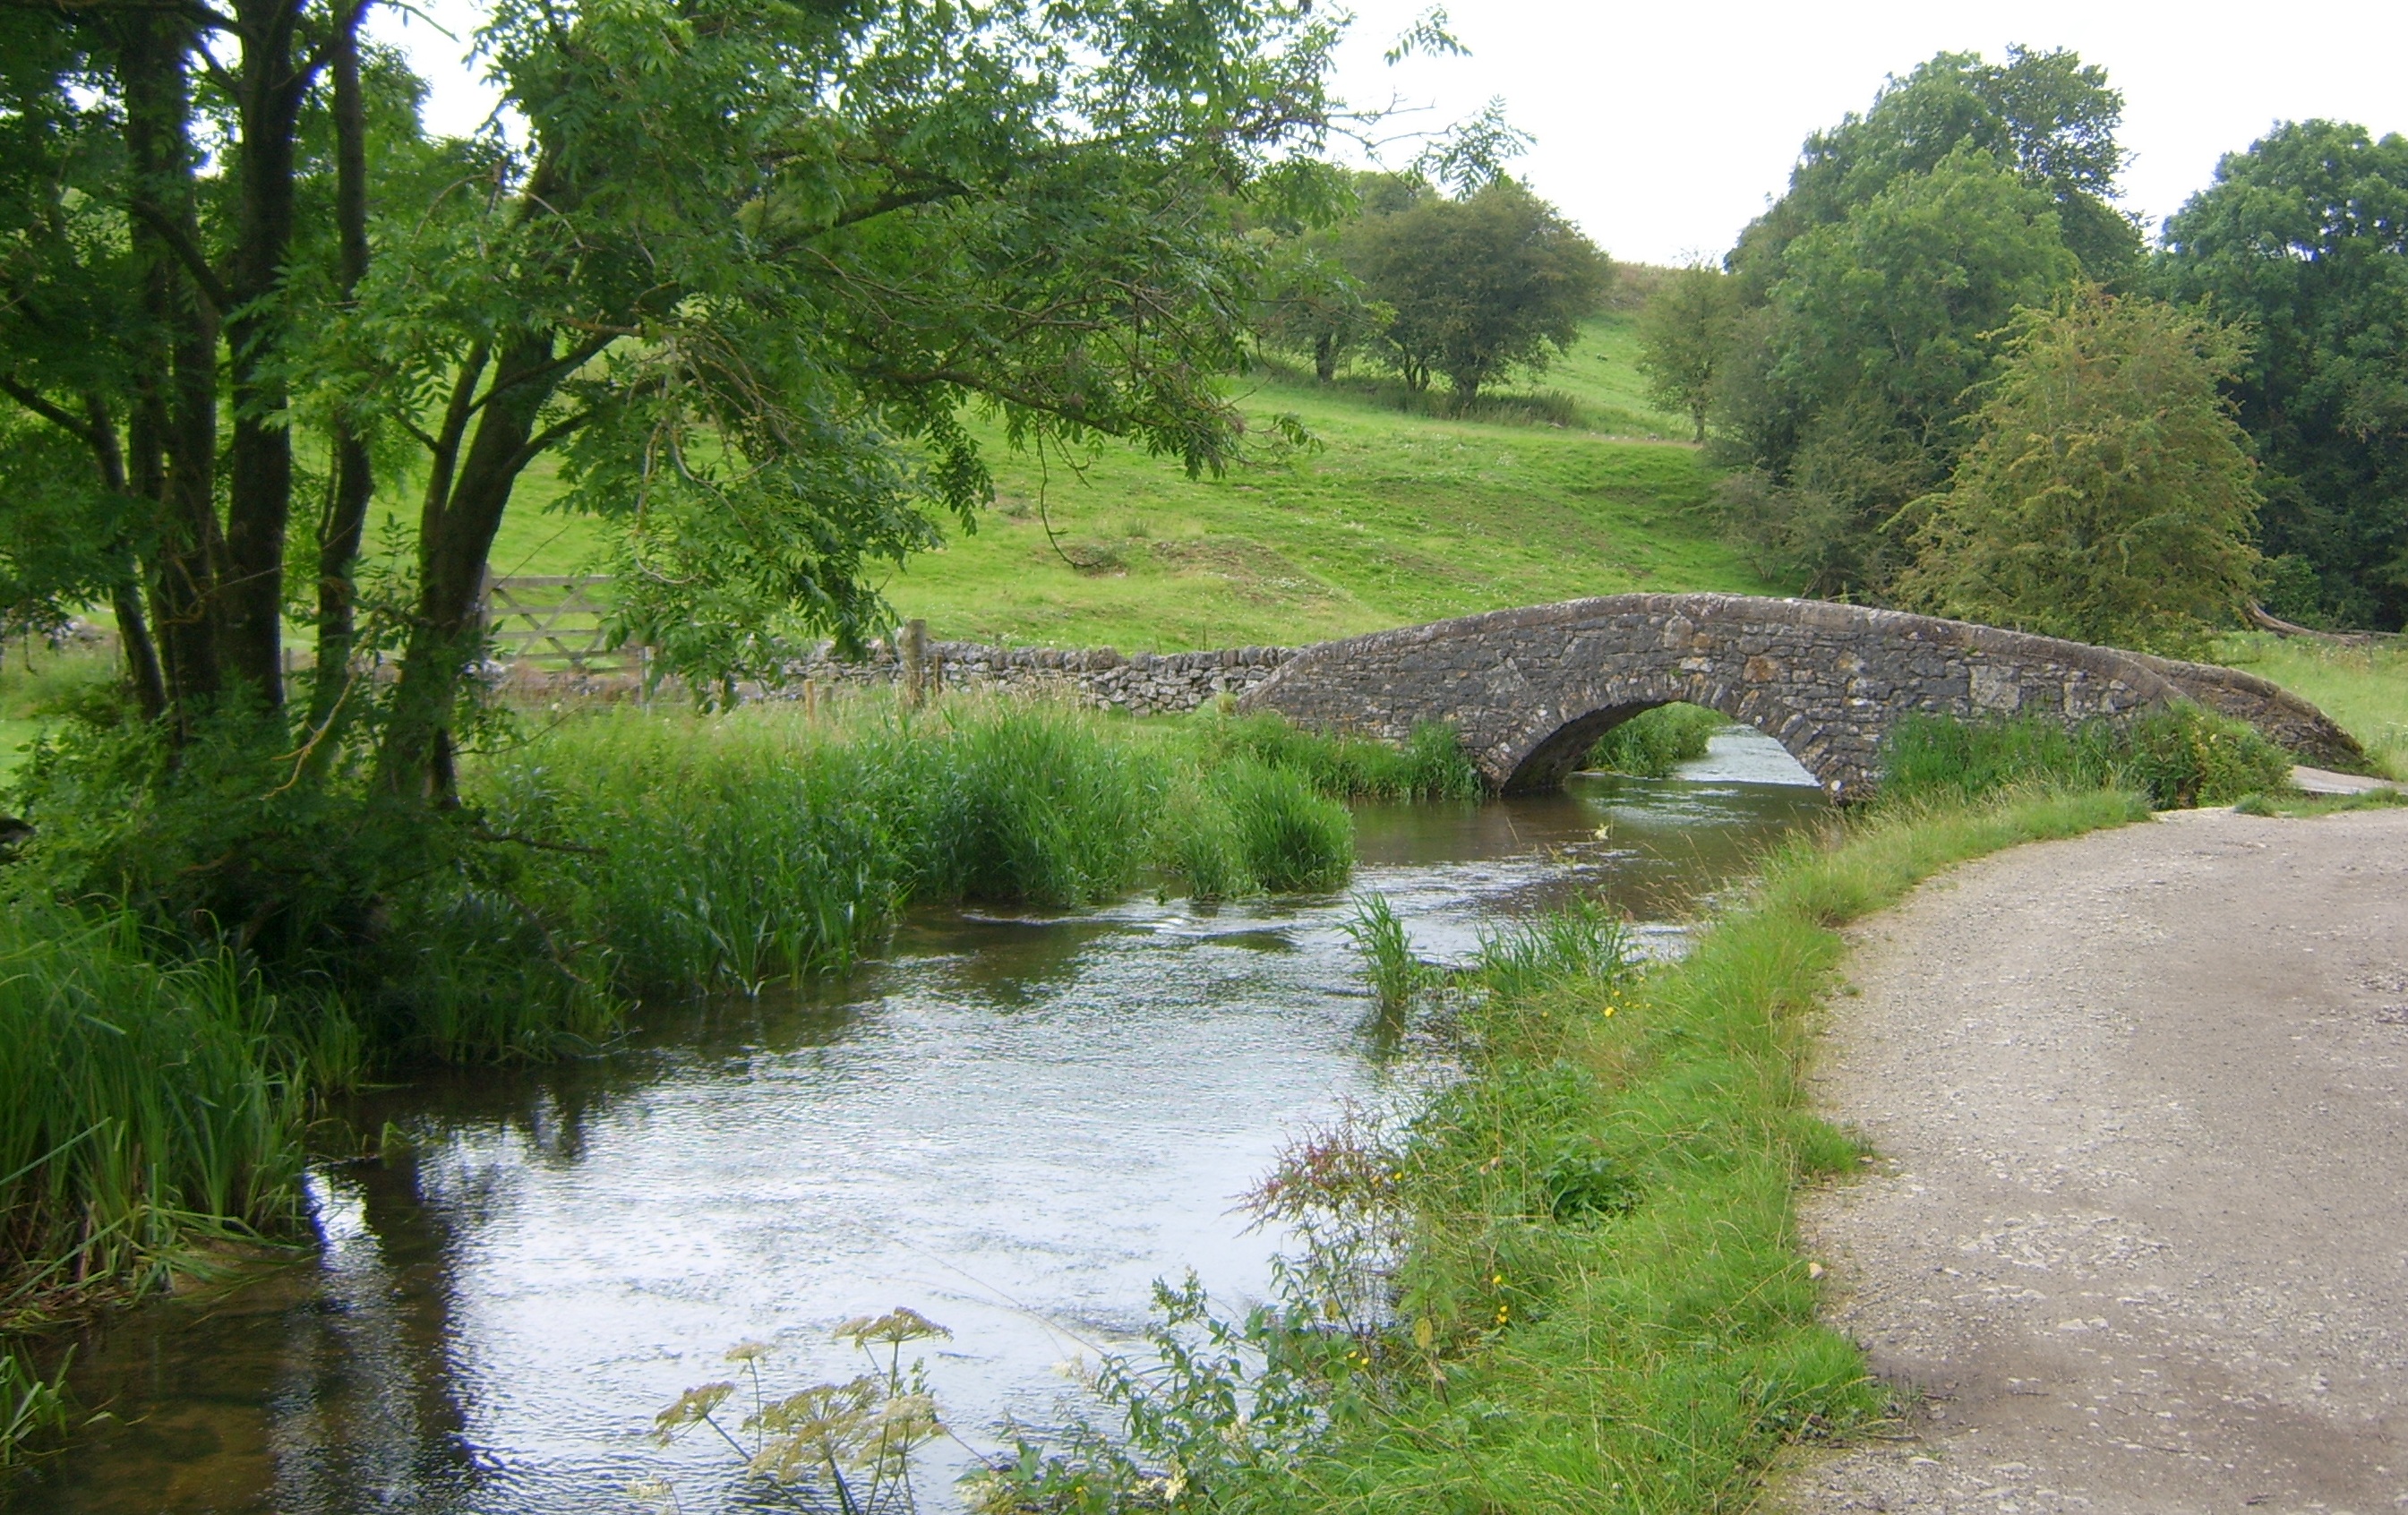
ancient bridge, body of water, natural landscape, bank, water, watercourse, waterway, water resources, nature, riparian zone, river, nature reserve, natural environment, vegetation, tree, floodplain, stream, biome, riparian forest, canal, grass, creek, rural area, tributary, ditch, fluvial landforms of streams, plant, channel, landscape, pond, fen, levee, thoroughfare, meadow, wetland, forest, trail, road, arroyo, grassland